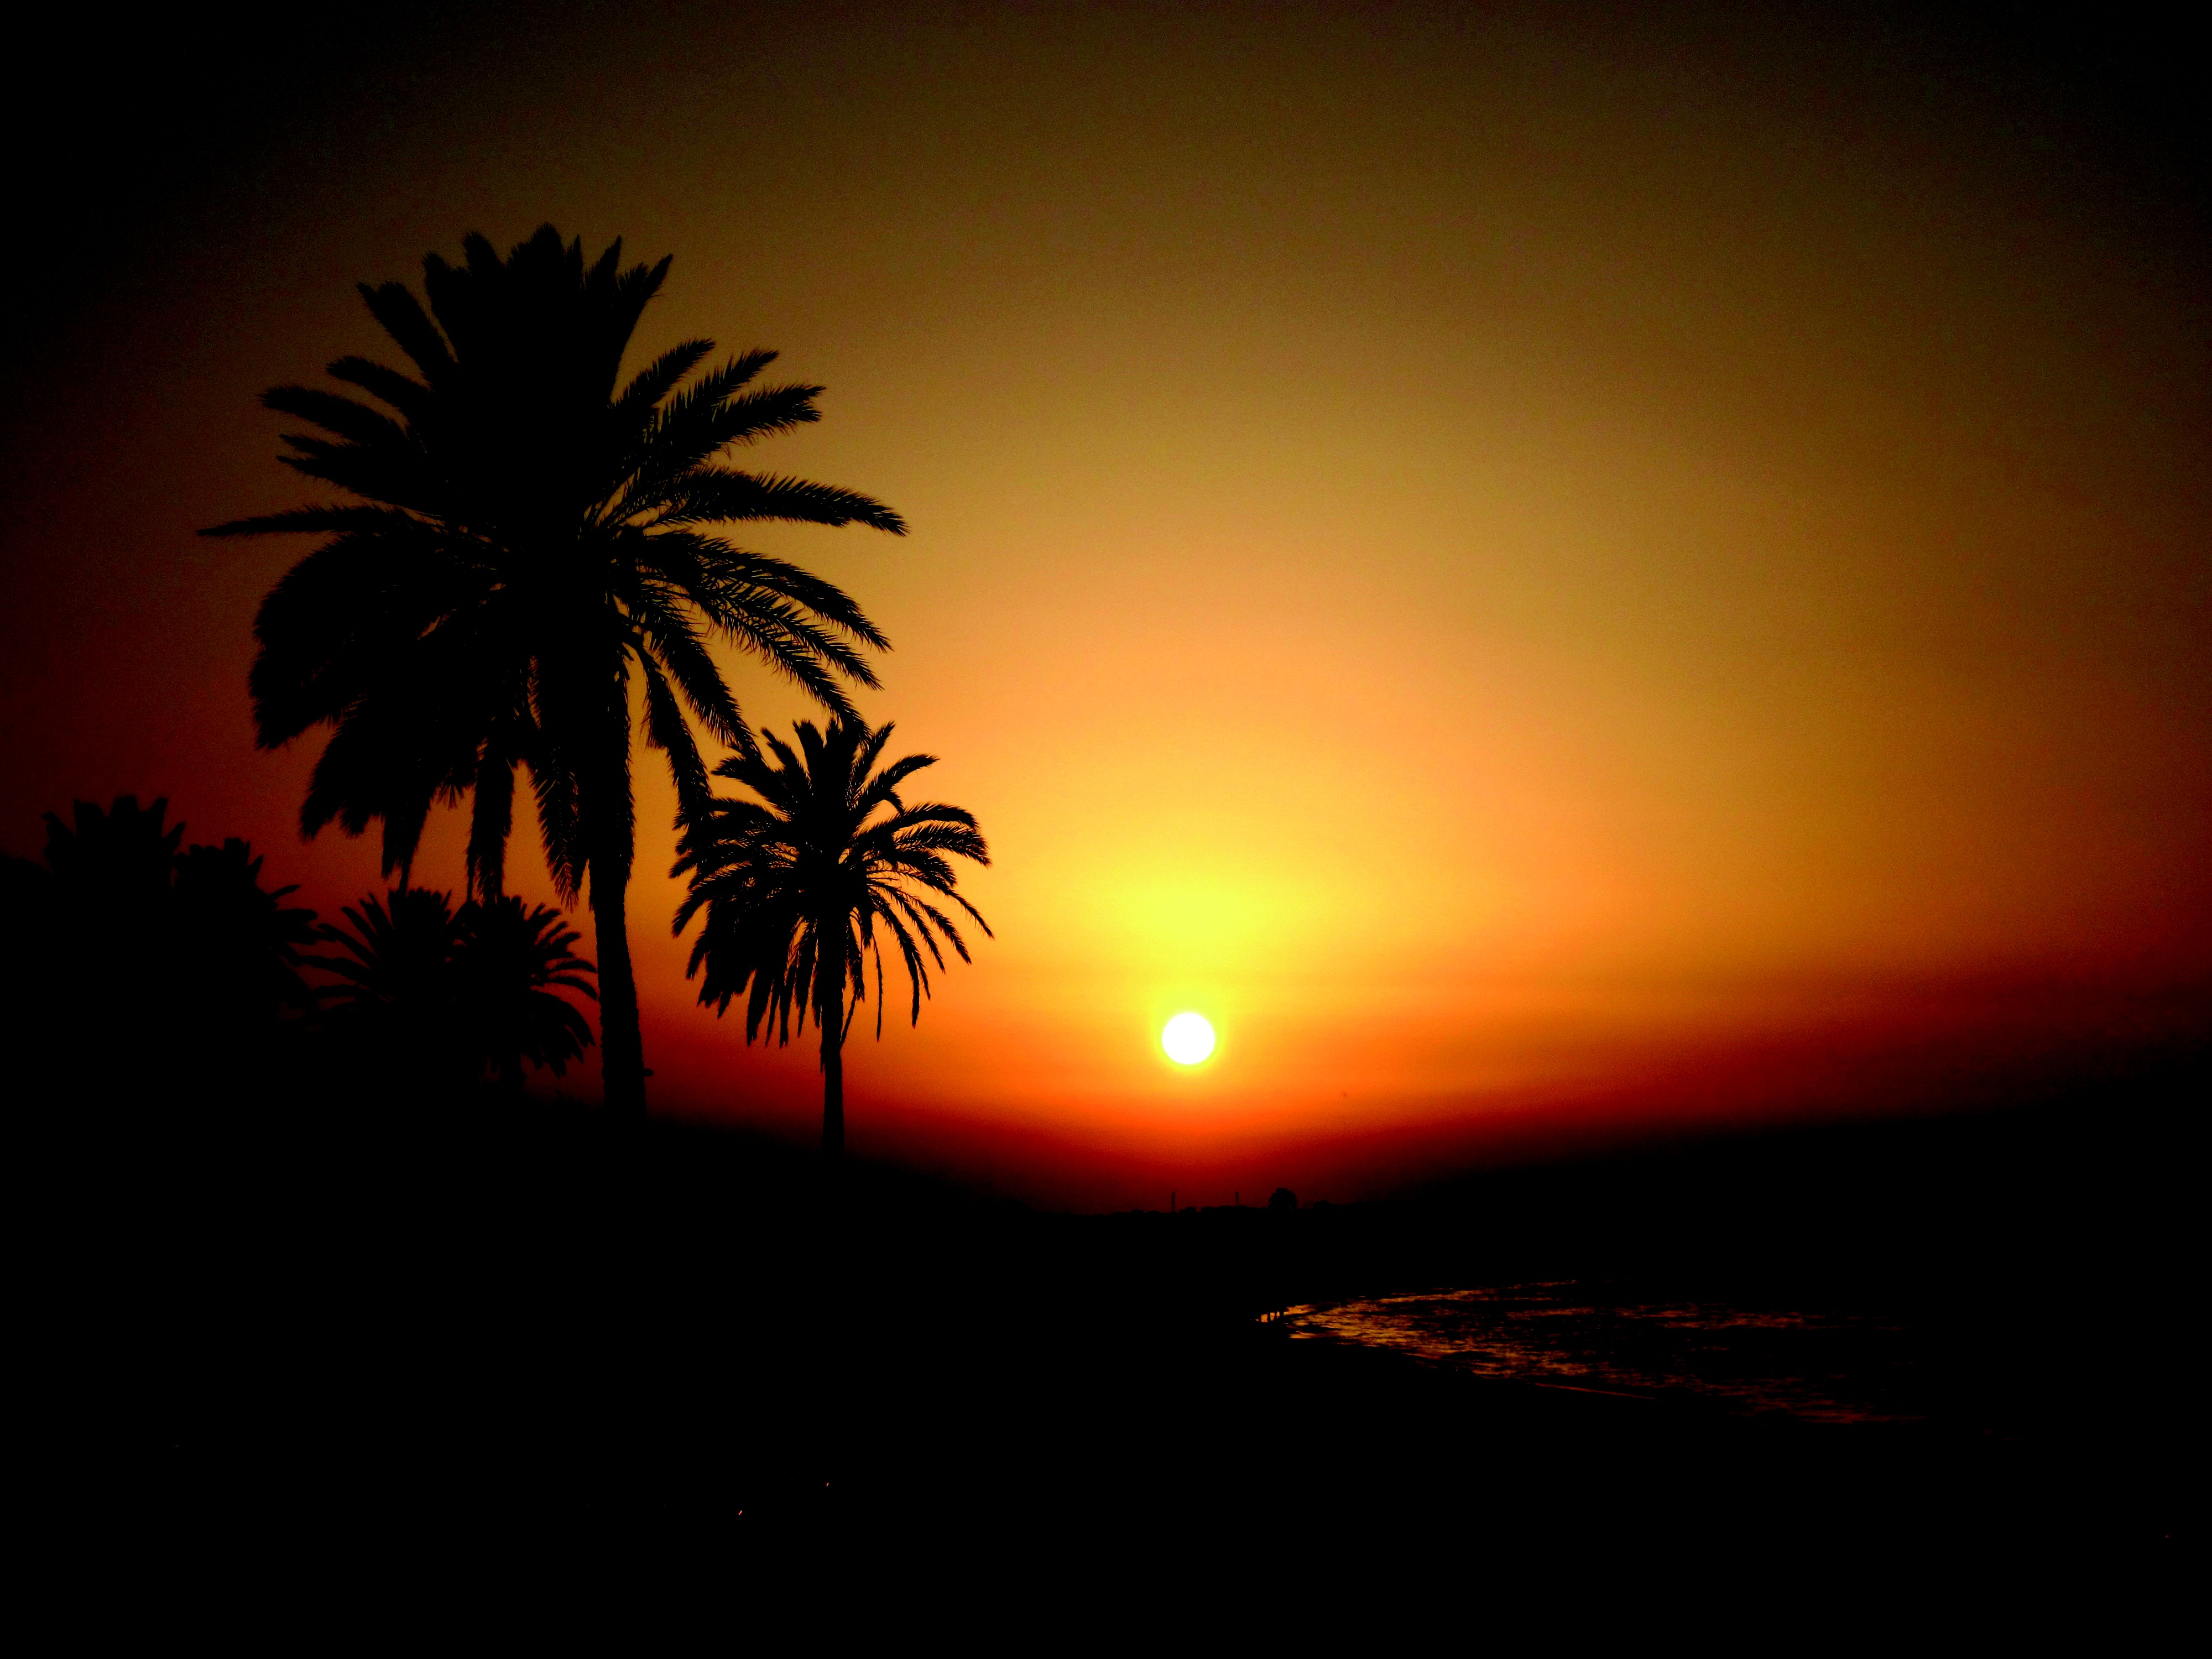
tree, horizon, silhouette, light, sky, sun, sunrise, sunset, night, sunlight, morning, dawn, dusk, evening, palm, holiday, darkness, abendstimmung, tunisia, afterglow, arecales